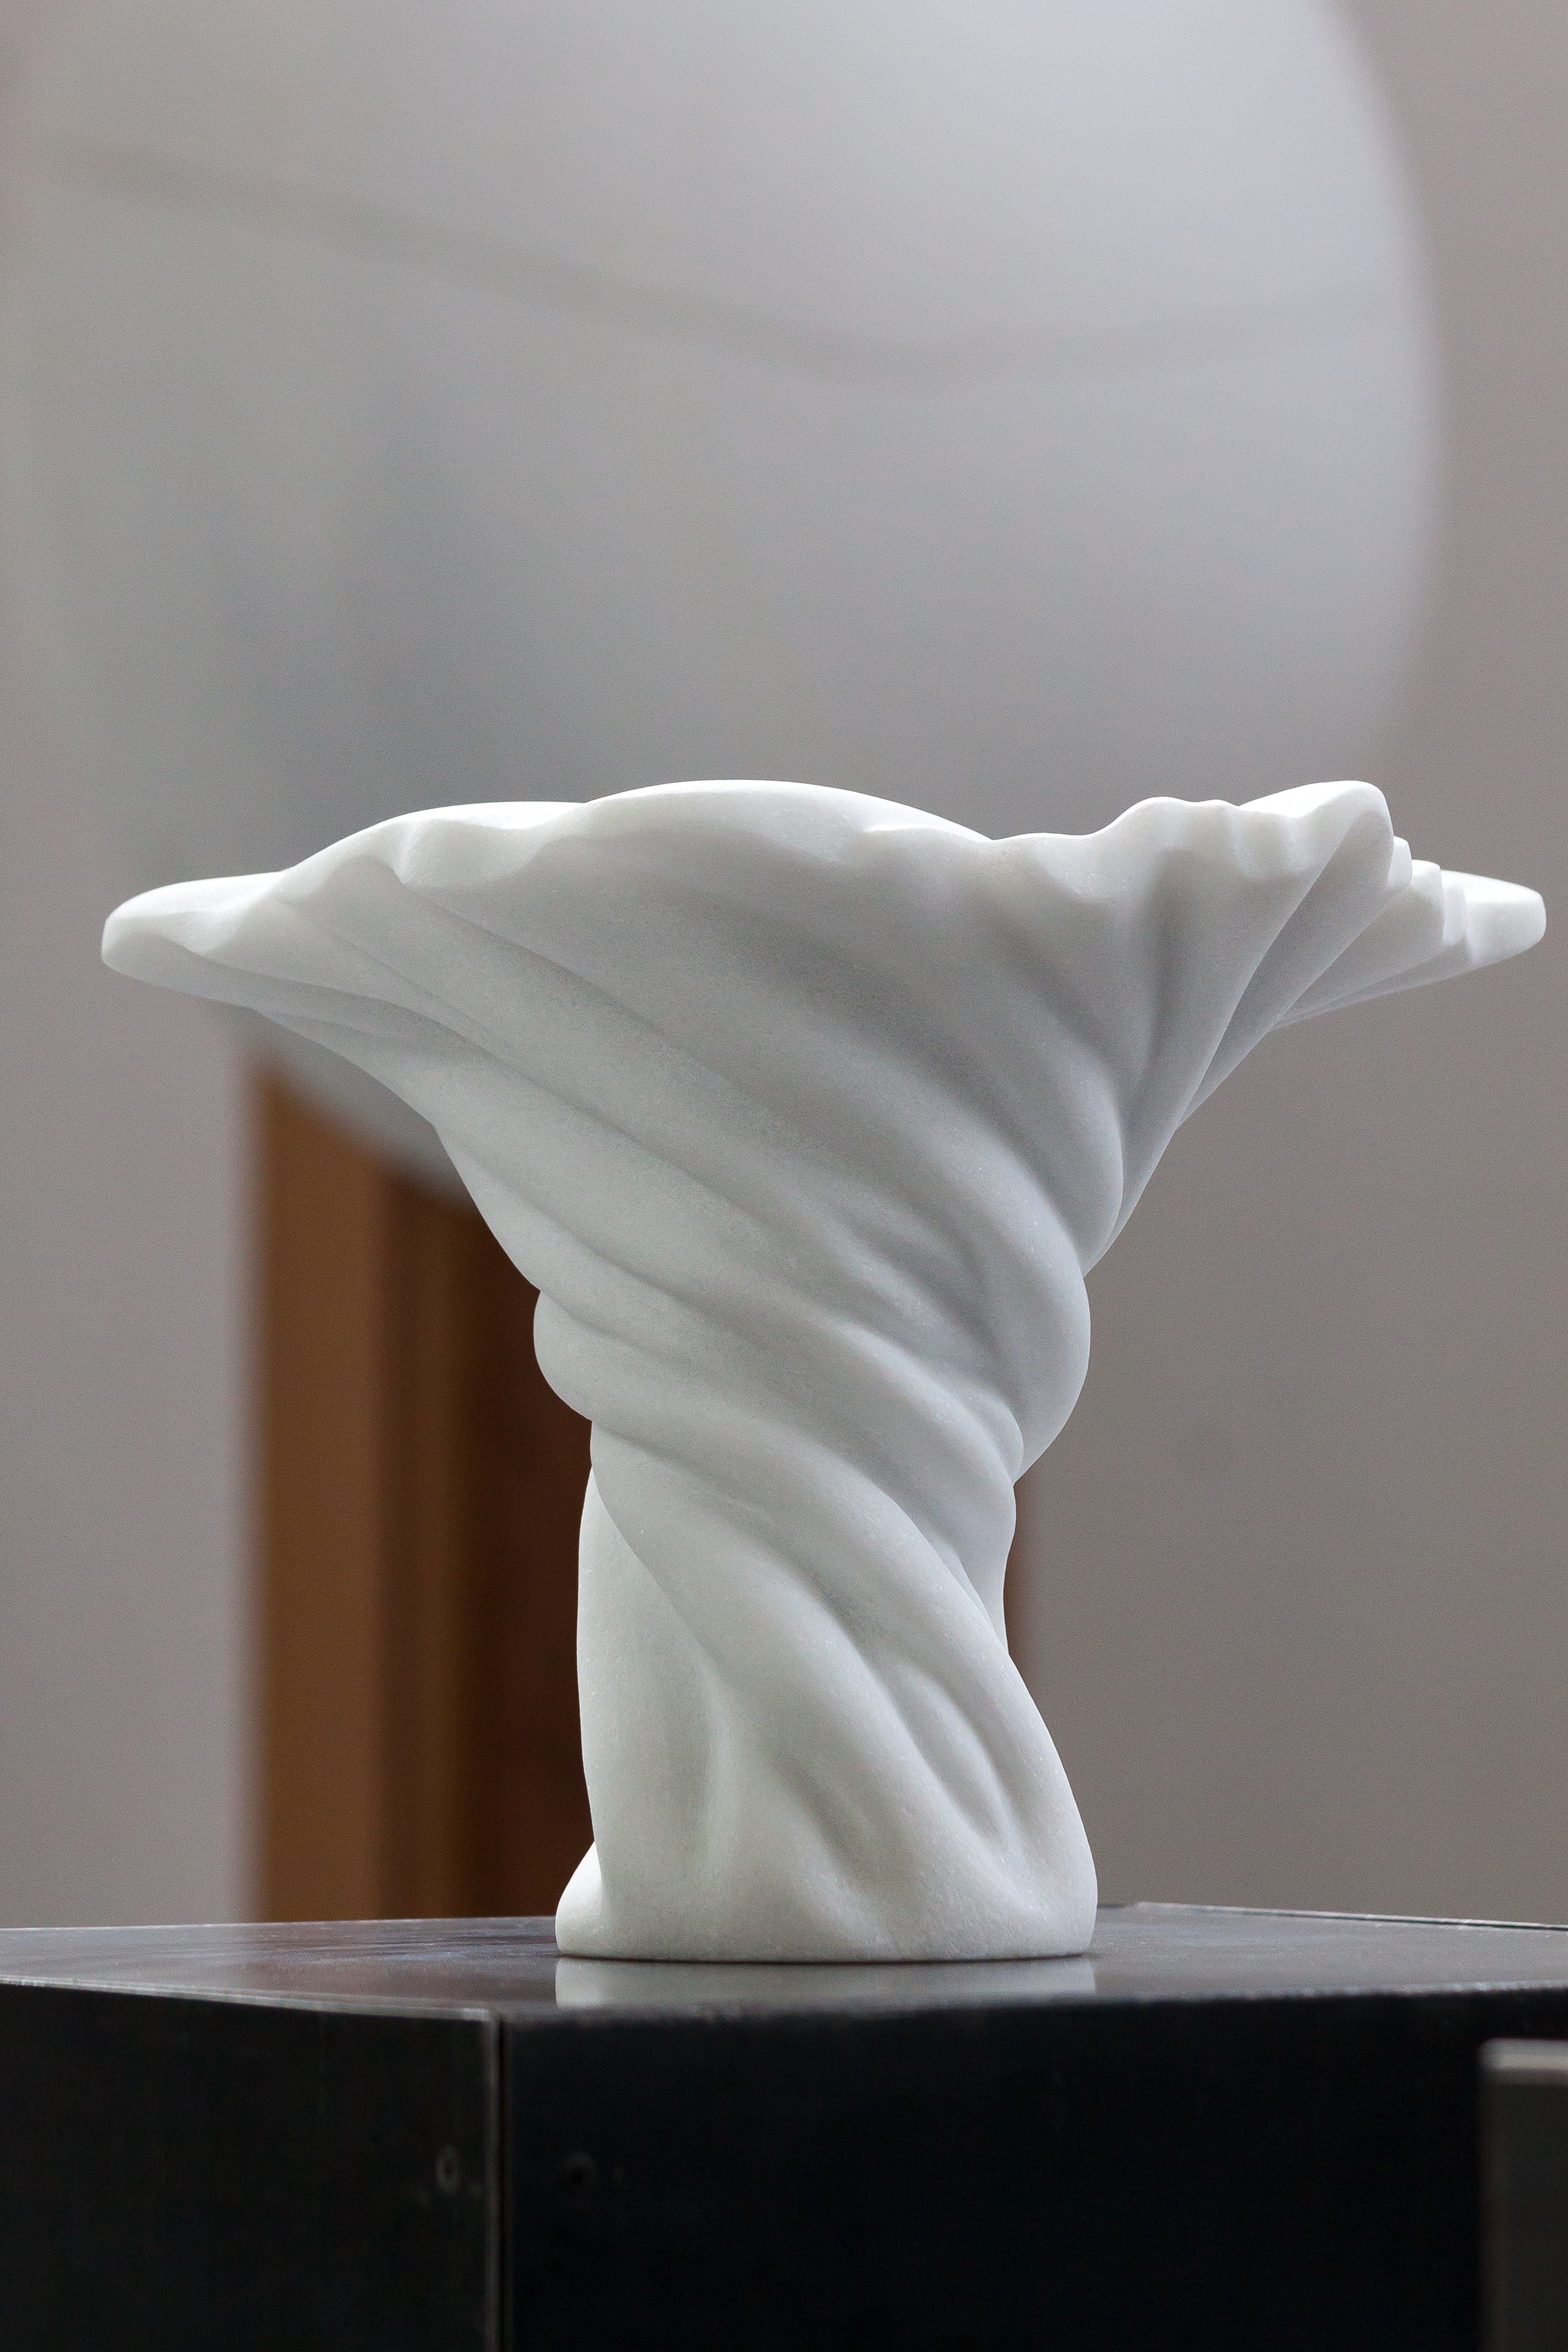
white, statue, vase, ceramic, furniture, sculpture, art, rotation, marble, carving, porcelain, sculptor, rotated